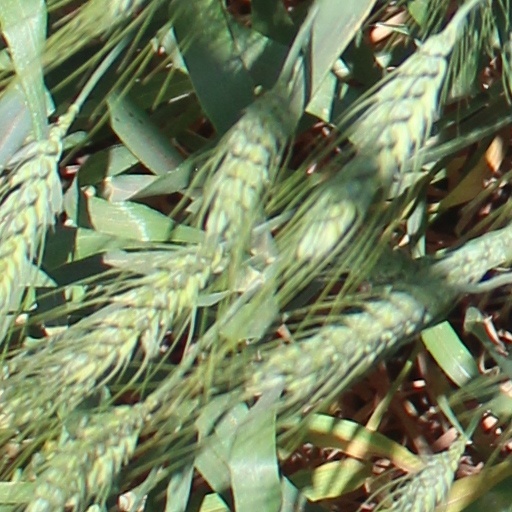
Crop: wheat